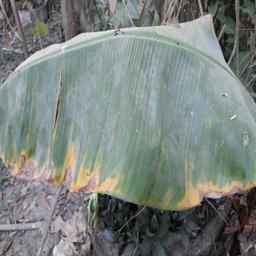
Label: POTASSIUM DEFICIENCY